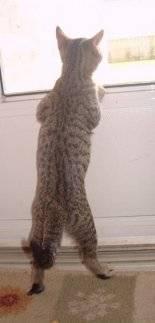
cat